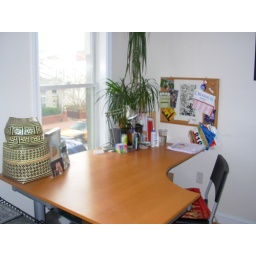
desk in master bedroom